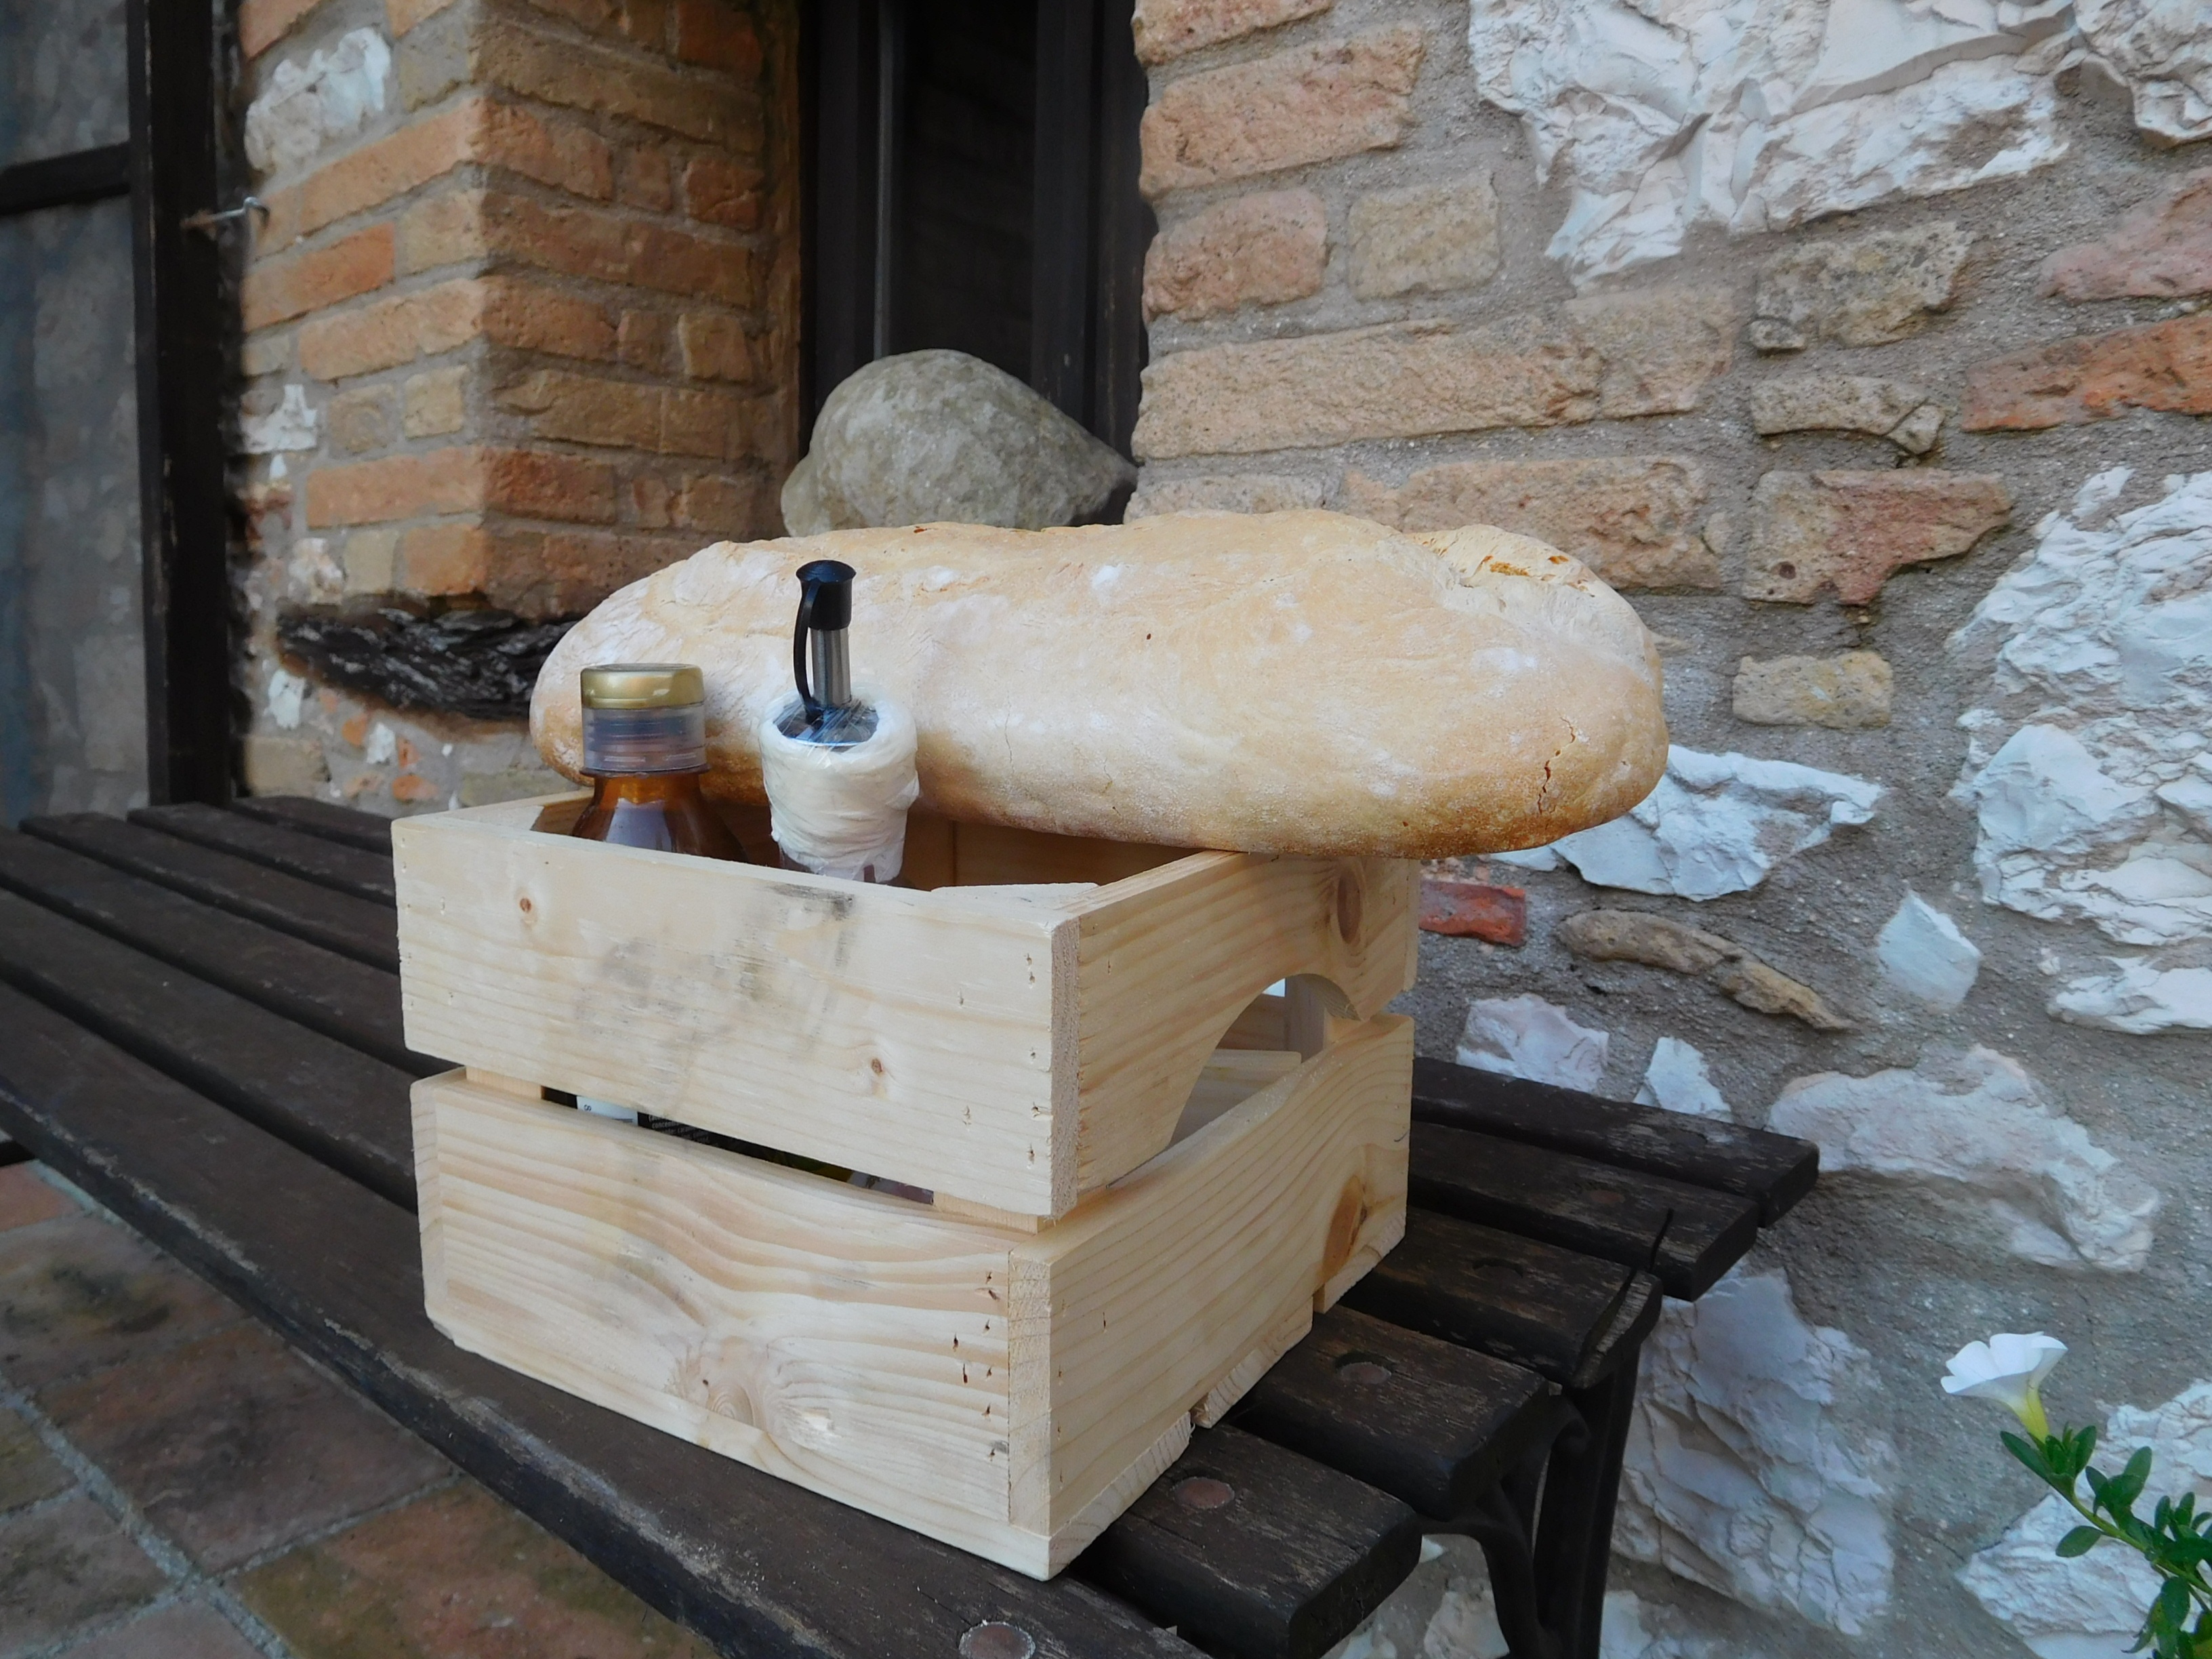
wood, italy, salt, furniture, lumber, bread, welcome, oil